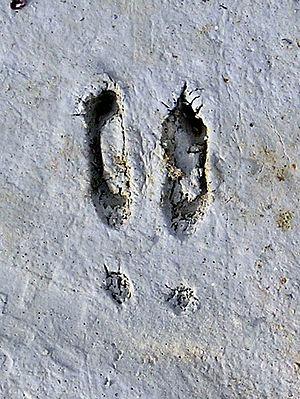
Le Bouquetin des Alpes, bouquetin ou ibex, est un mammifère de la famille des Bovidés, de l'ordre des Artiodactyles et de la sous-famille des Caprinés.